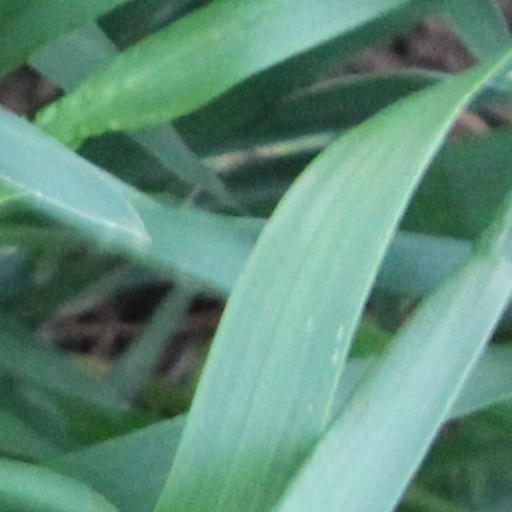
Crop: wheat